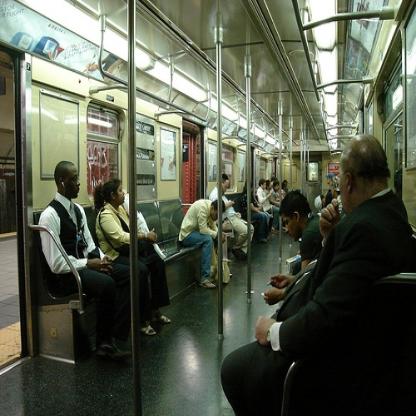
Scene: Indoor